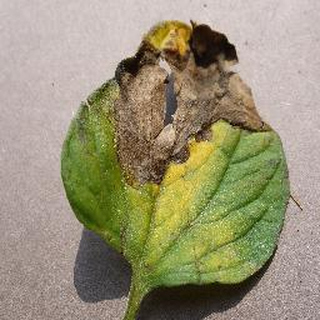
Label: tomato_late_blight